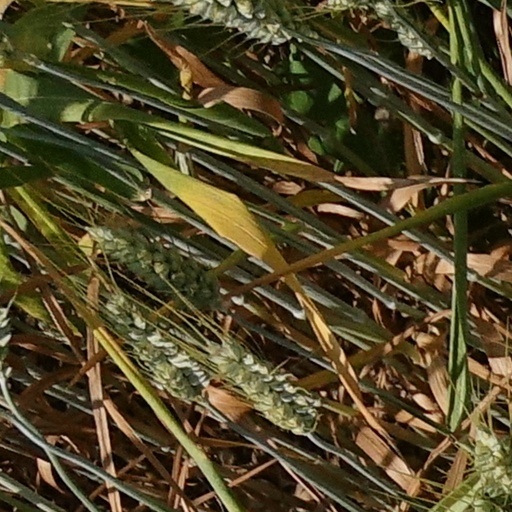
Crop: wheat